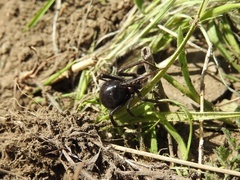
Species: Lactrodectus_hesperus